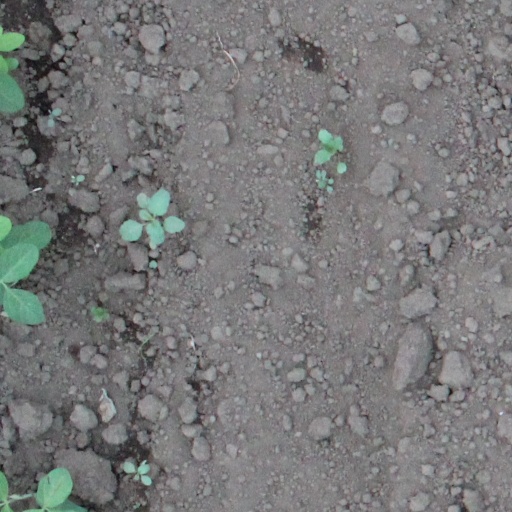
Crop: soybean